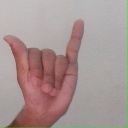
अक्षर: य